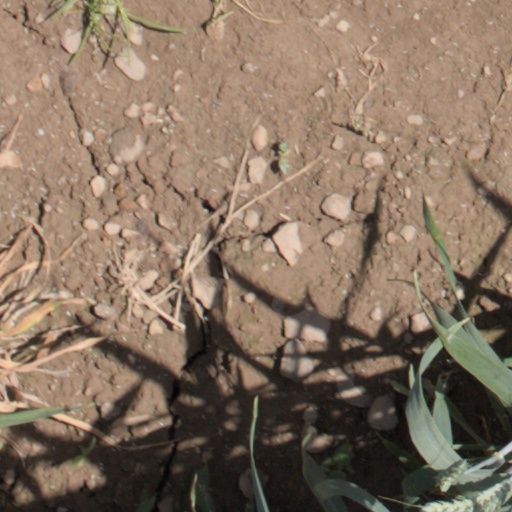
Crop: wheat